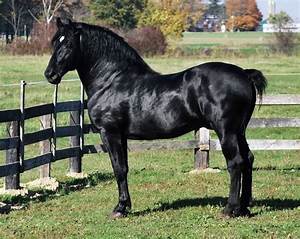
Label: cavallo